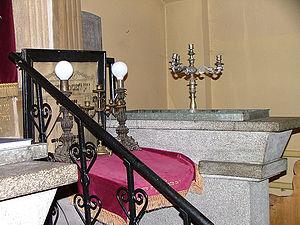
"La synagogue Rem""ou, Rem""o ou Rem""a, sise 40 rue Szeroka dans le quartier juif de Kazimierz, est la seule synagogue encore en activité à Cracovie. Elle a été fondée par le banquier du roi de Pologne Sigismond II, Izrael Isserl Auerbach, pour son fils Mojżesz ben Israel Isserles, dit le Rem""ou.